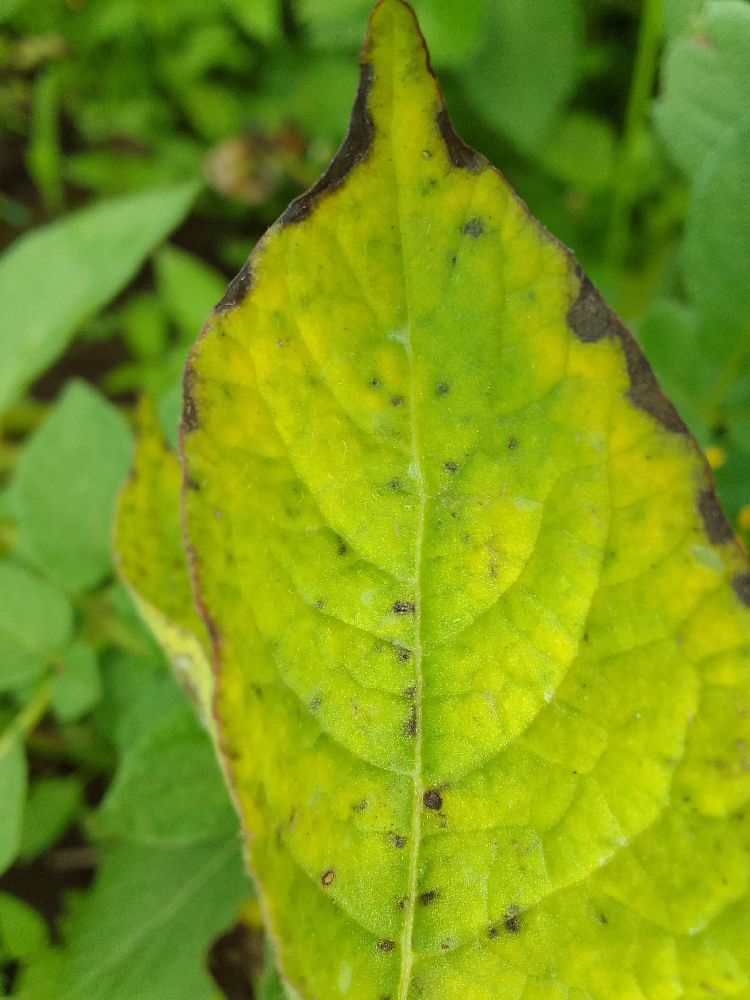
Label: Early blight